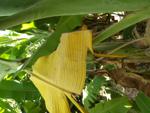
Label: xamthomonas